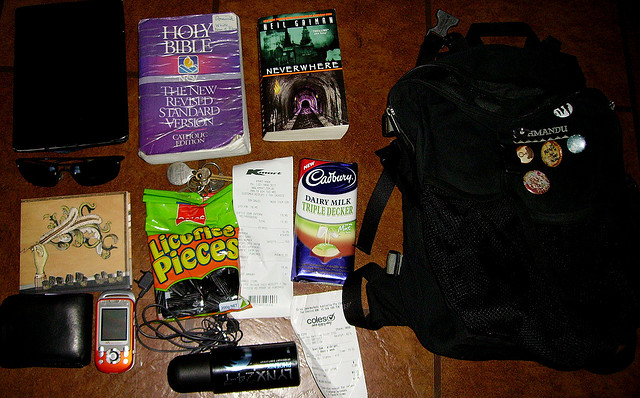
user: Given an image and a question. Answer the question in a short answer. Question: The purple item is for what? Short Answer:
assistant: read